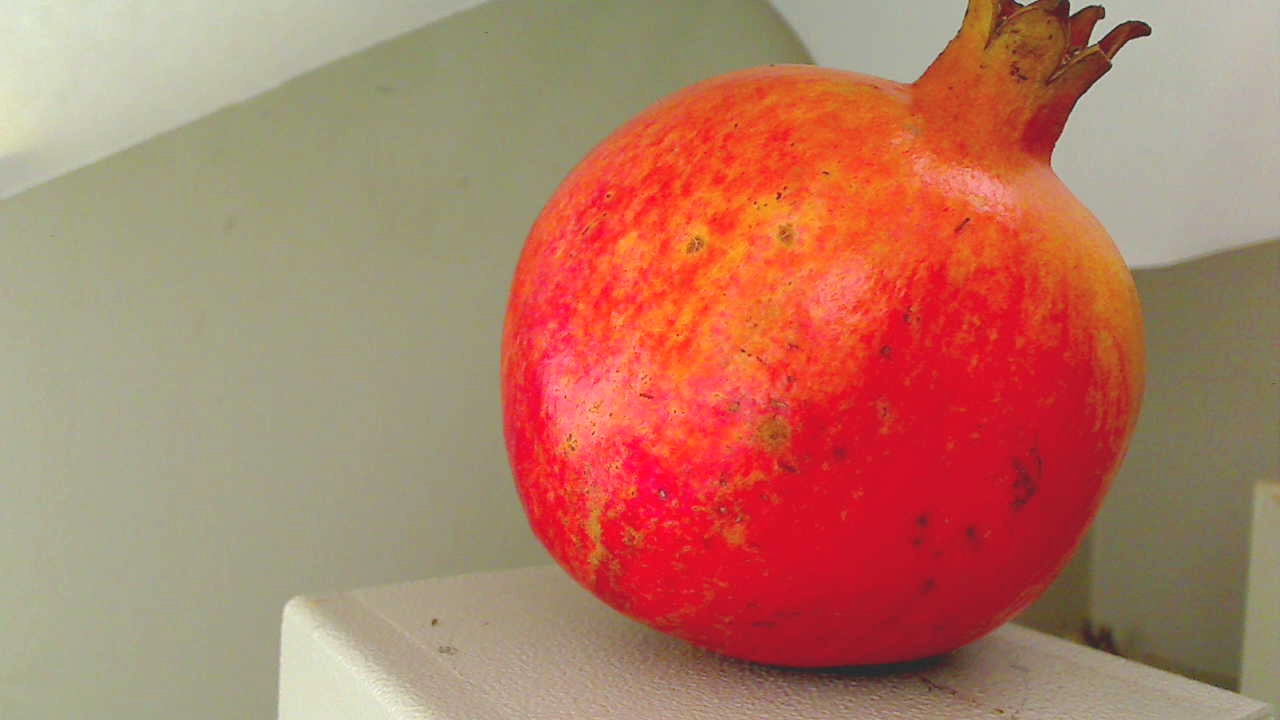
Grade: grade-1
Quality: quality-2